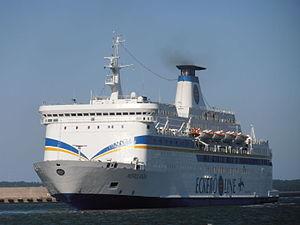
L’Isabella 1, ex-Nordlandia, est un ferry appartenant à la compagnie Acciona Trasmediterranea. Il est actuellement désarmé en Grèce. Il a été construit en 1981 par AG Weser Seebeckswerft, Bremerhaven en Allemagne pour la compagnie Olau Line sous le nom d’Olau Hollandia. Entre 1989 et 1997 il a navigué sous le nom Nord Gotlandia pour Gotlandslinjen. Il a longtemps navigué pour le compte de la compagnie finlandaise Eckerö Line avant de quitter définitivement la mer Baltique en 2013.